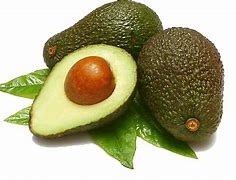
Label: Avocado